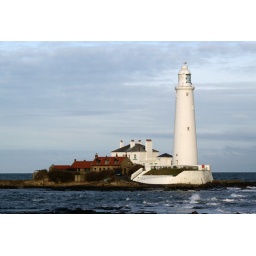
High tide at St Marys lighthouse in Whitley Bay North East coast at a quite cold winter day.